Survivor Series (1987)

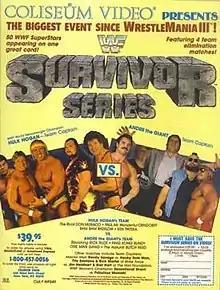
VHS flyer featuring the two teams competing in the main event

The 1987 Survivor Series was the inaugural Survivor Series professional wrestling pay-per-view (PPV) event produced by the World Wrestling Federation (WWF, now WWE). It took place on Thanksgiving Night on November 26, 1987, and was held at the Richfield Coliseum in Richfield Township, Ohio. It was one of the first four annual pay-per-view events produced by the WWF, along with WrestleMania, introduced in 1985, and Royal Rumble and SummerSlam, introduced in 1988, referred to as the "Big Four".